Gatty Marine Laboratory

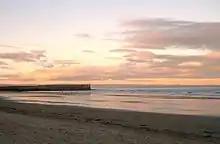
East Sands beach, St Andrews, viewed from the Gatty Marine Laboratory

The Gatty Marine Laboratory is a science facility located in the coastal town of St Andrews in Fife, Scotland. It is part of the University of St Andrews and home to the Scottish Oceans Institute, an interdisciplinary research institute studying the marine environment, specifically the behaviour, ecology, physiology, population biology and functional genomics of marine organisms. The Gatty Marine Laboratory is where Richard G. Morris developed the Morris water navigation task in the early 1980s.